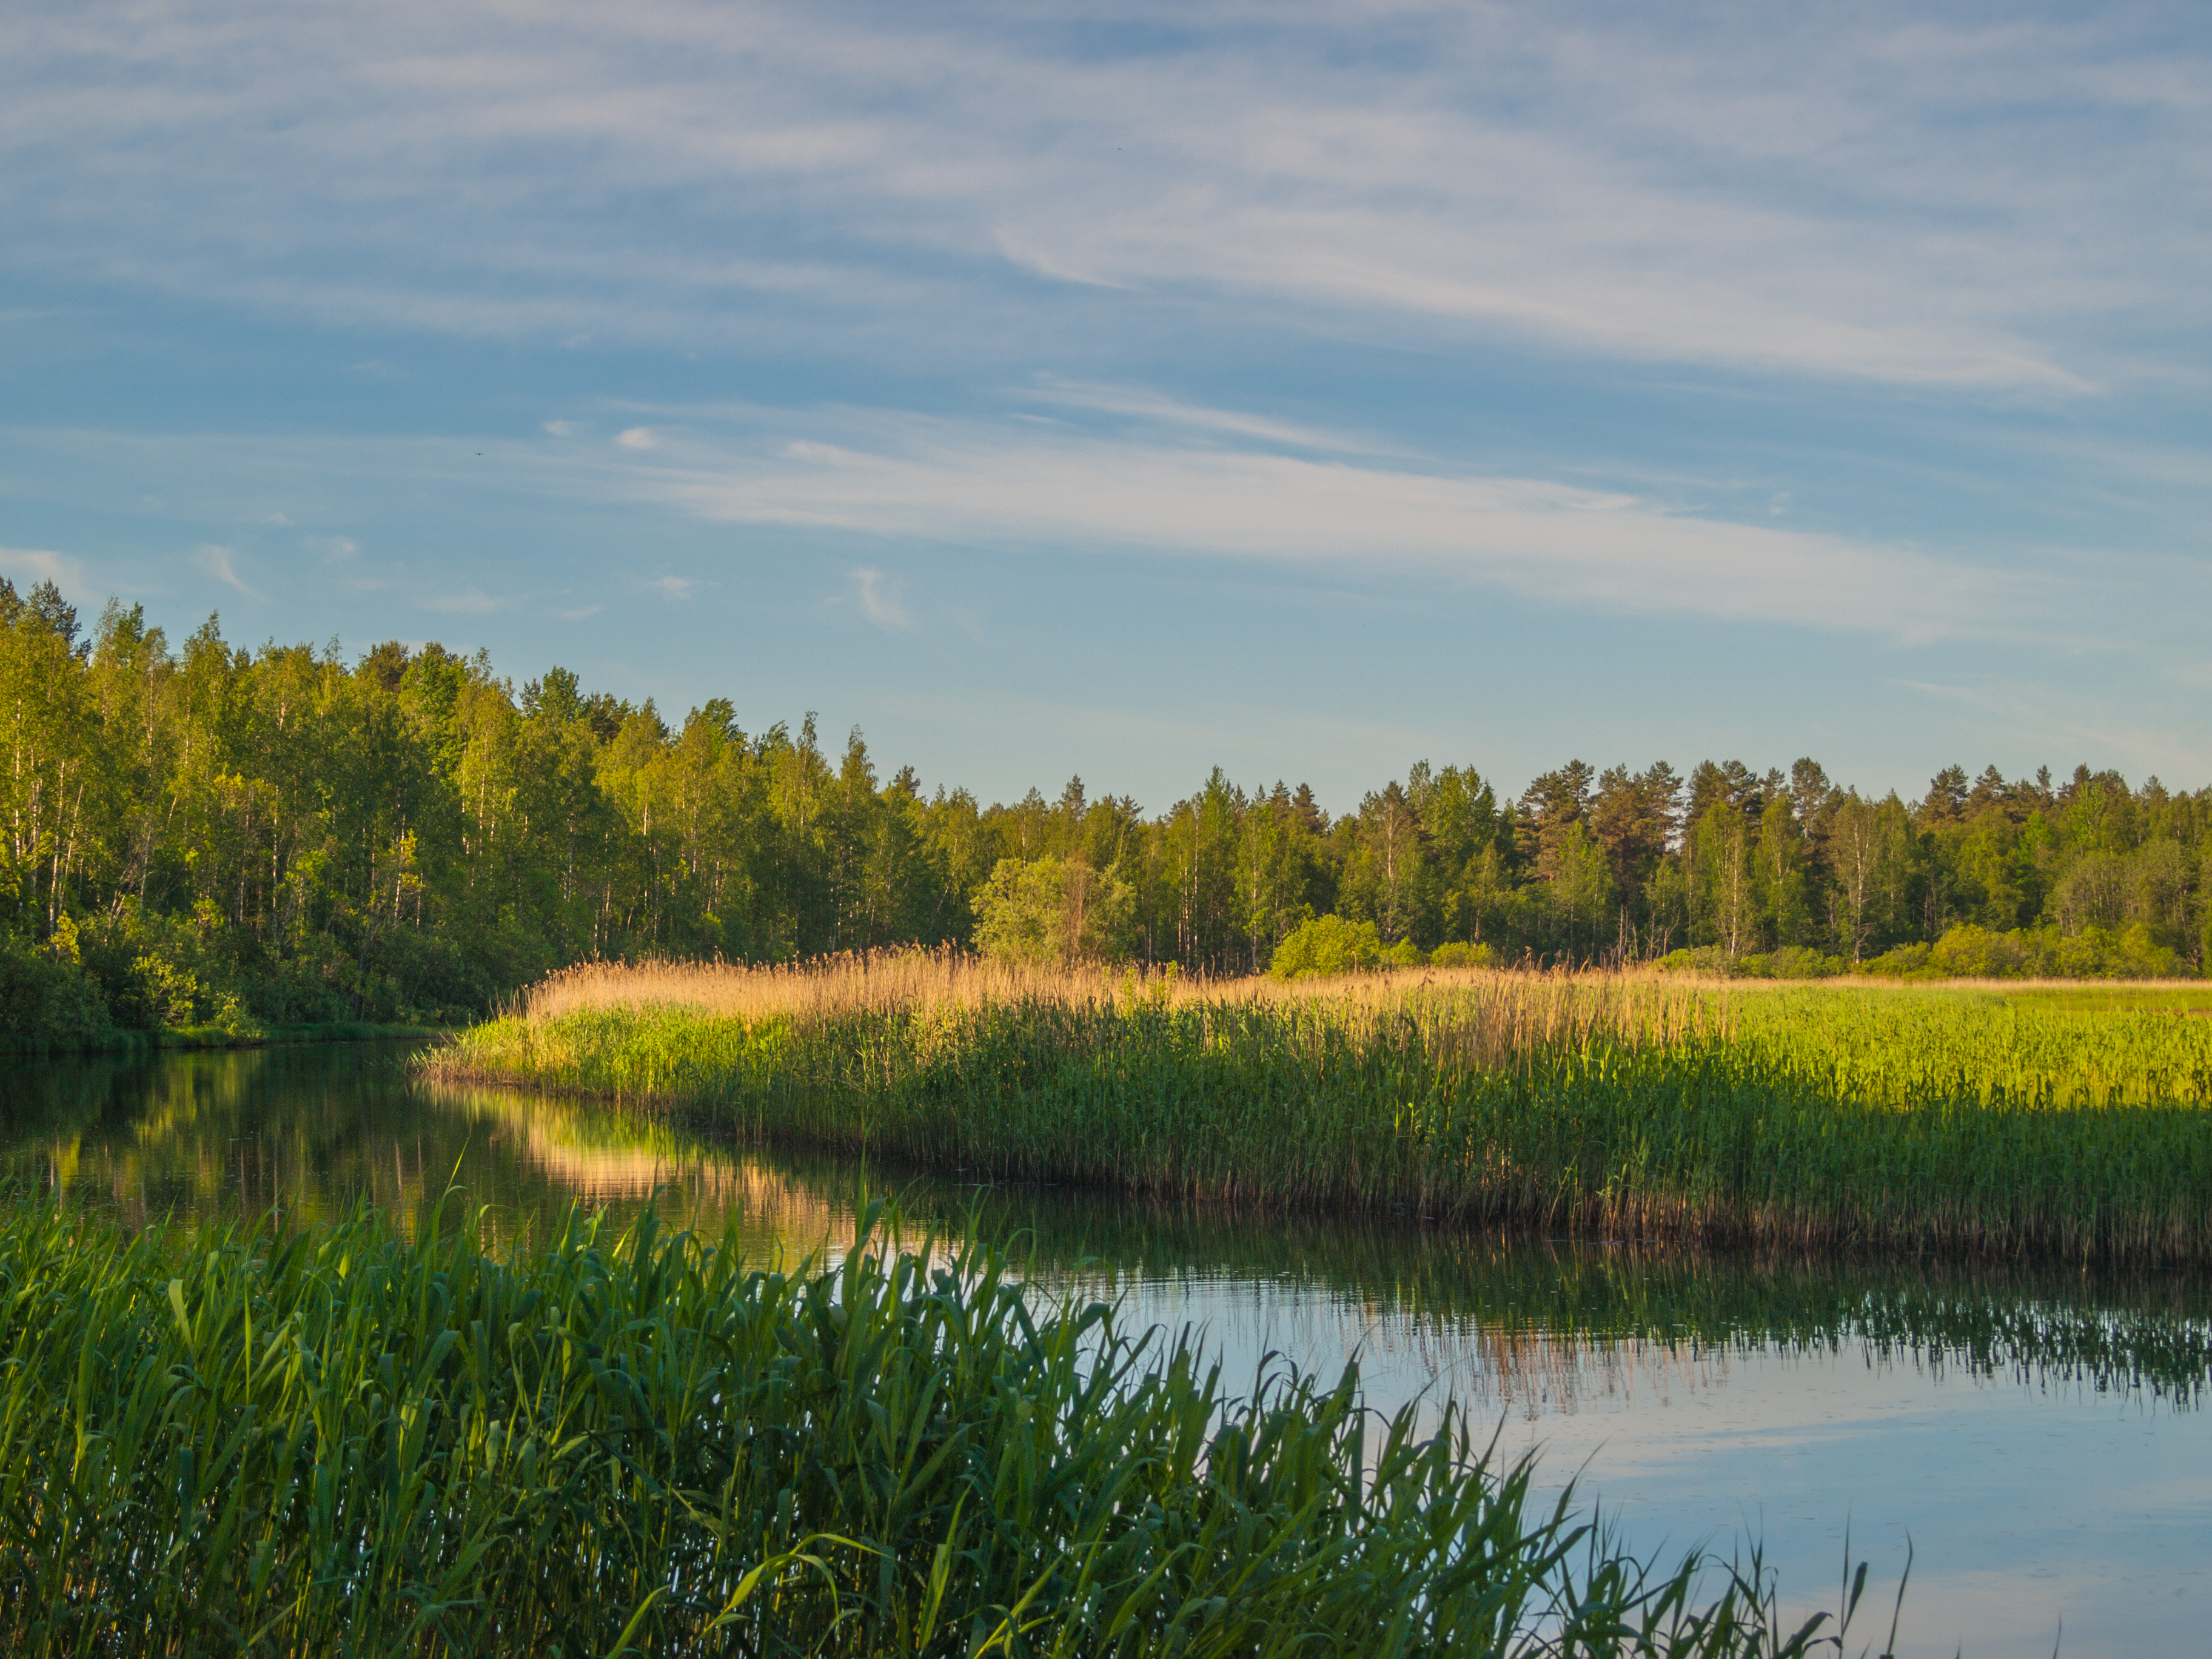
river, natural landscape, nature, natural environment, Freshwater marsh, reflection, nature reserve, marsh, water, sky, fen, bank, wilderness, tree, wetland, grass, grassland, biome, grass family, lake, salt marsh, floodplain, landscape, meadow, plant, prairie, pond, wildlife, watercourse, rural area, tidal marsh, bog, riparian forest, reservoir, cloud, forest, plain, bayou, lacustrine plain, horizon